1821 Coronation Honours

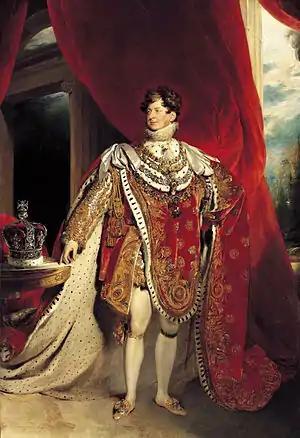
Coronation portrait of King George IV

The 1821 Coronation Honours were appointments by King George IV to various orders and honours on the occasion of his coronation on 19 July 1821. The honours were published in "The London Gazette" on 14, 24 and 28 July 1821.